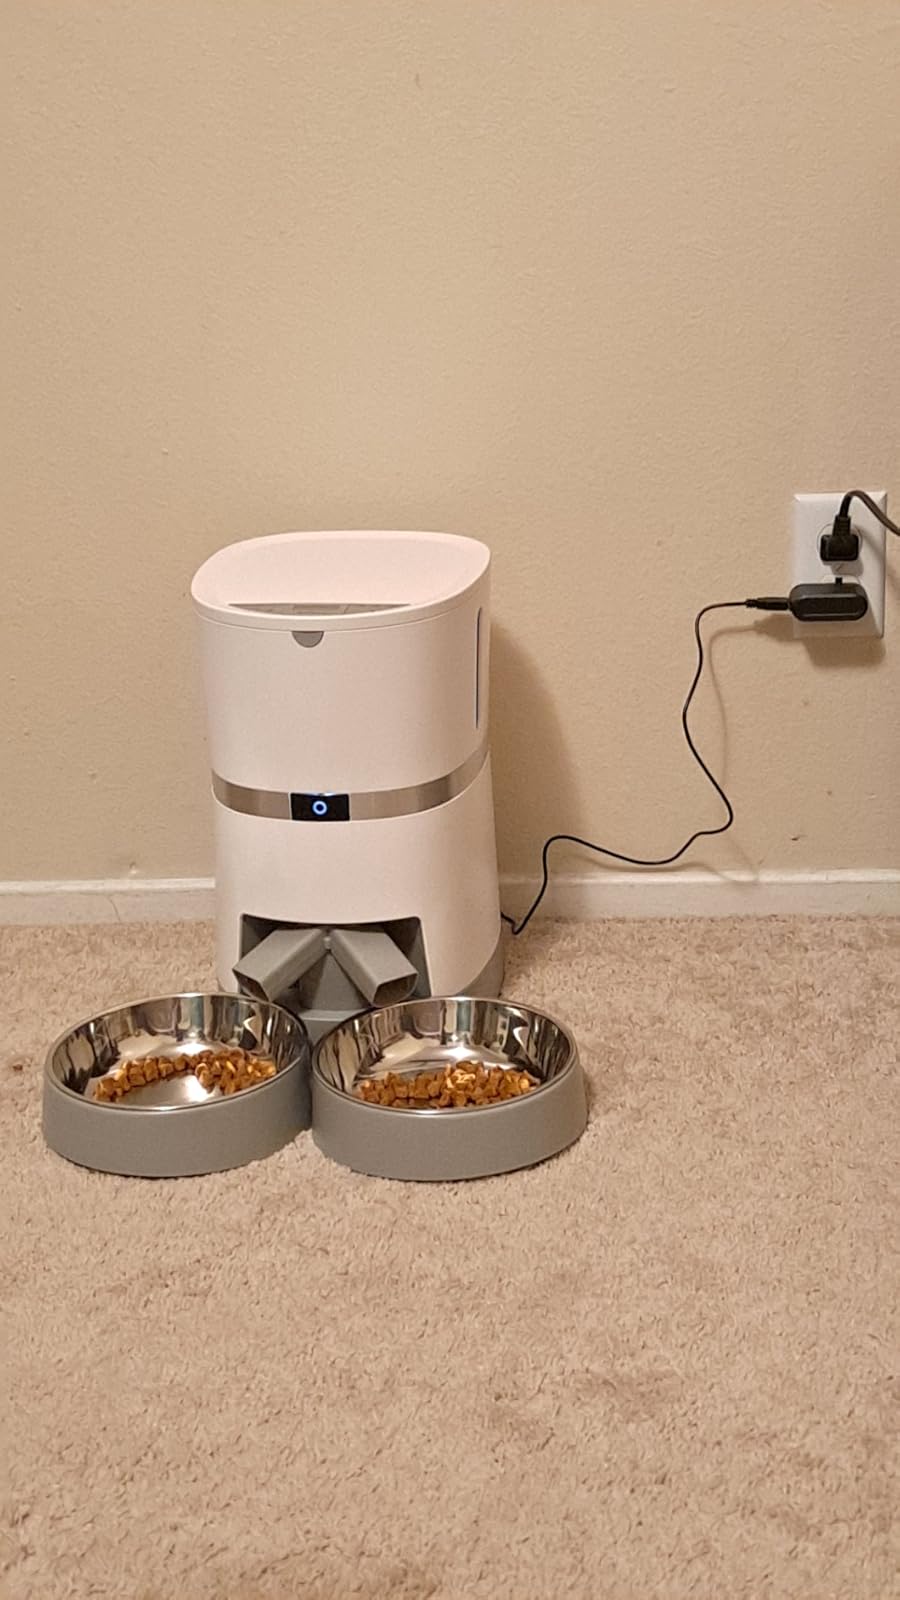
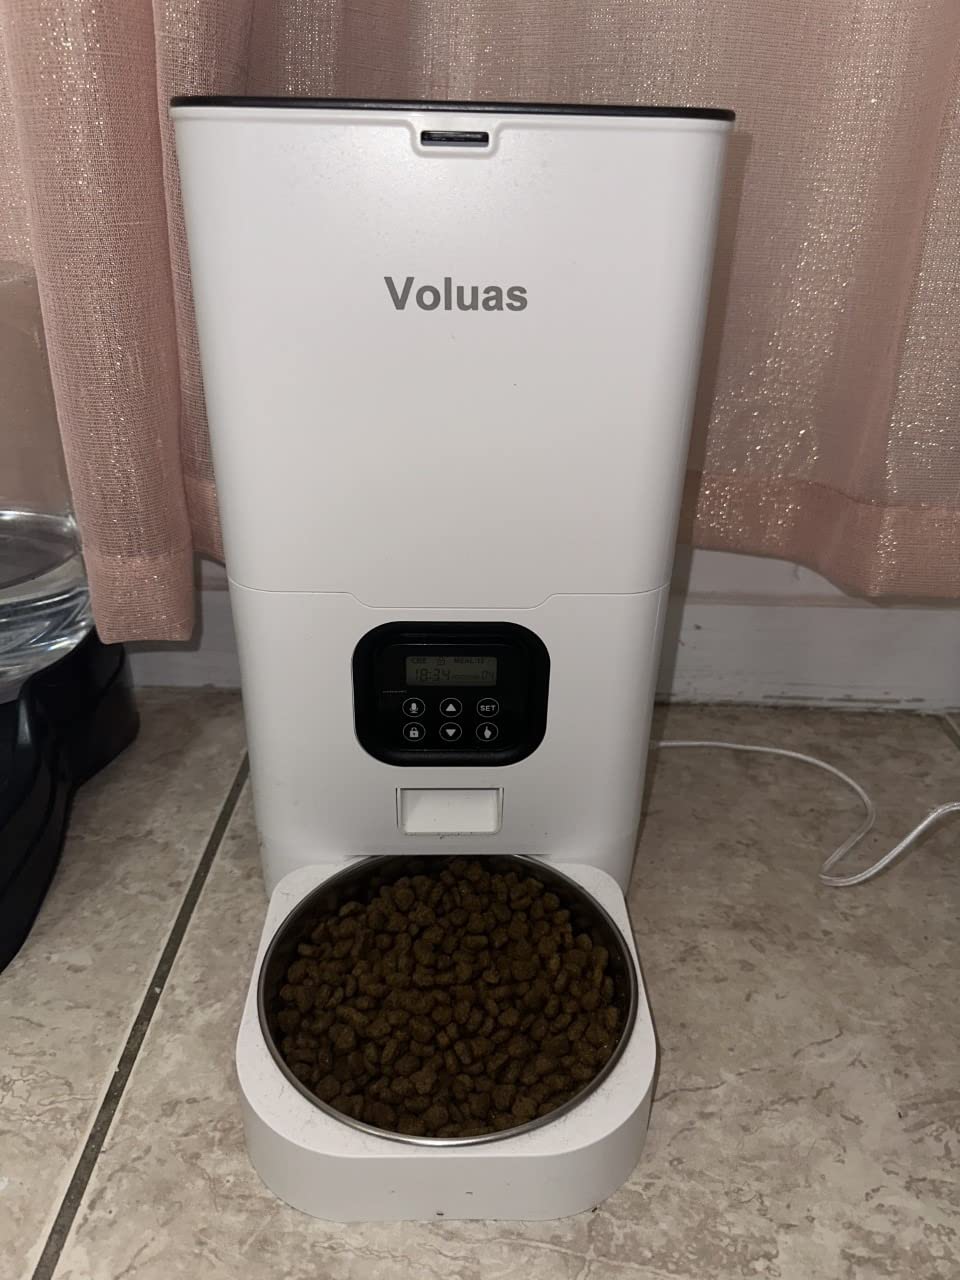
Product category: items_feeder
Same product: no